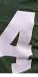
Number: 4